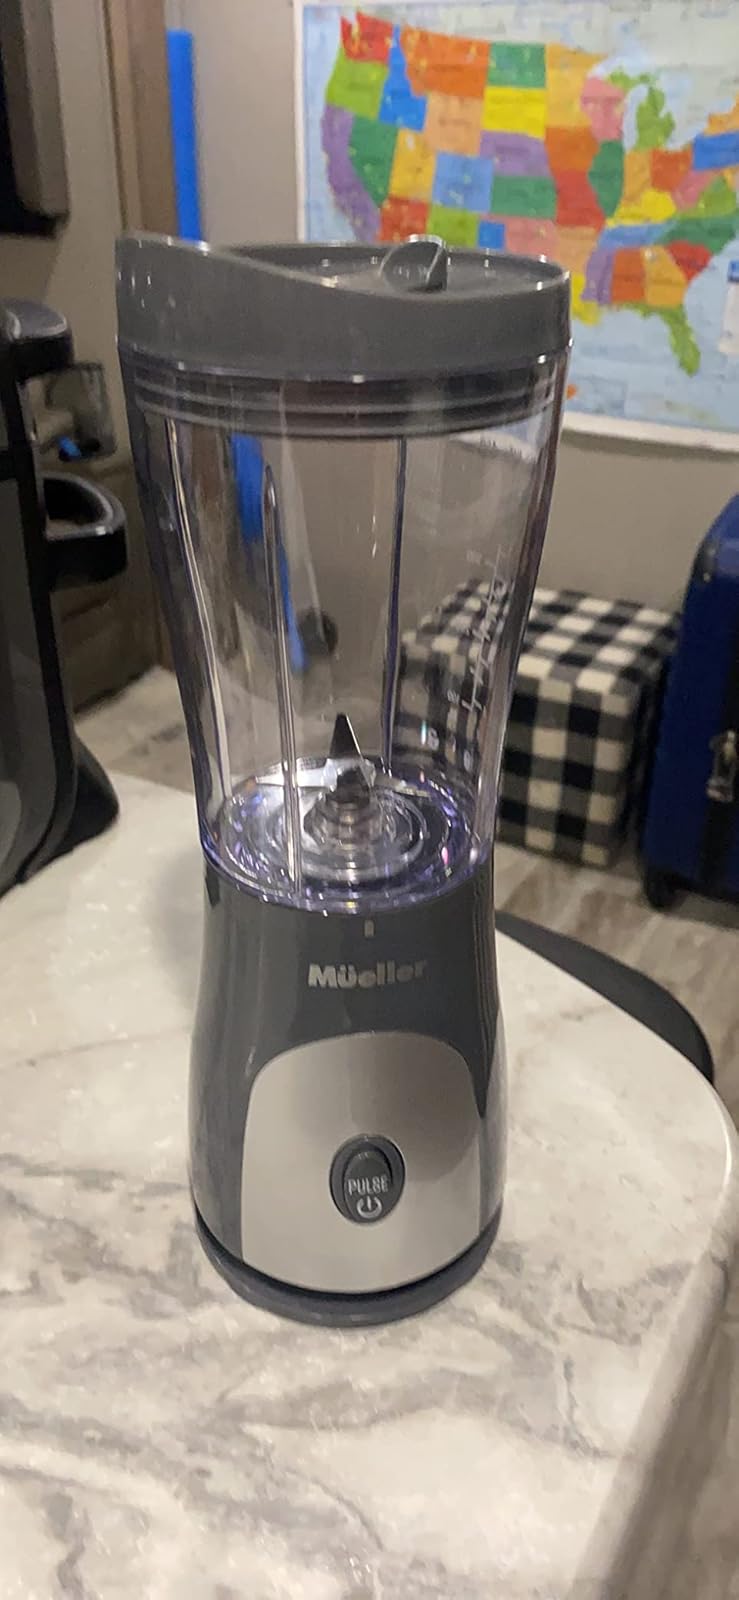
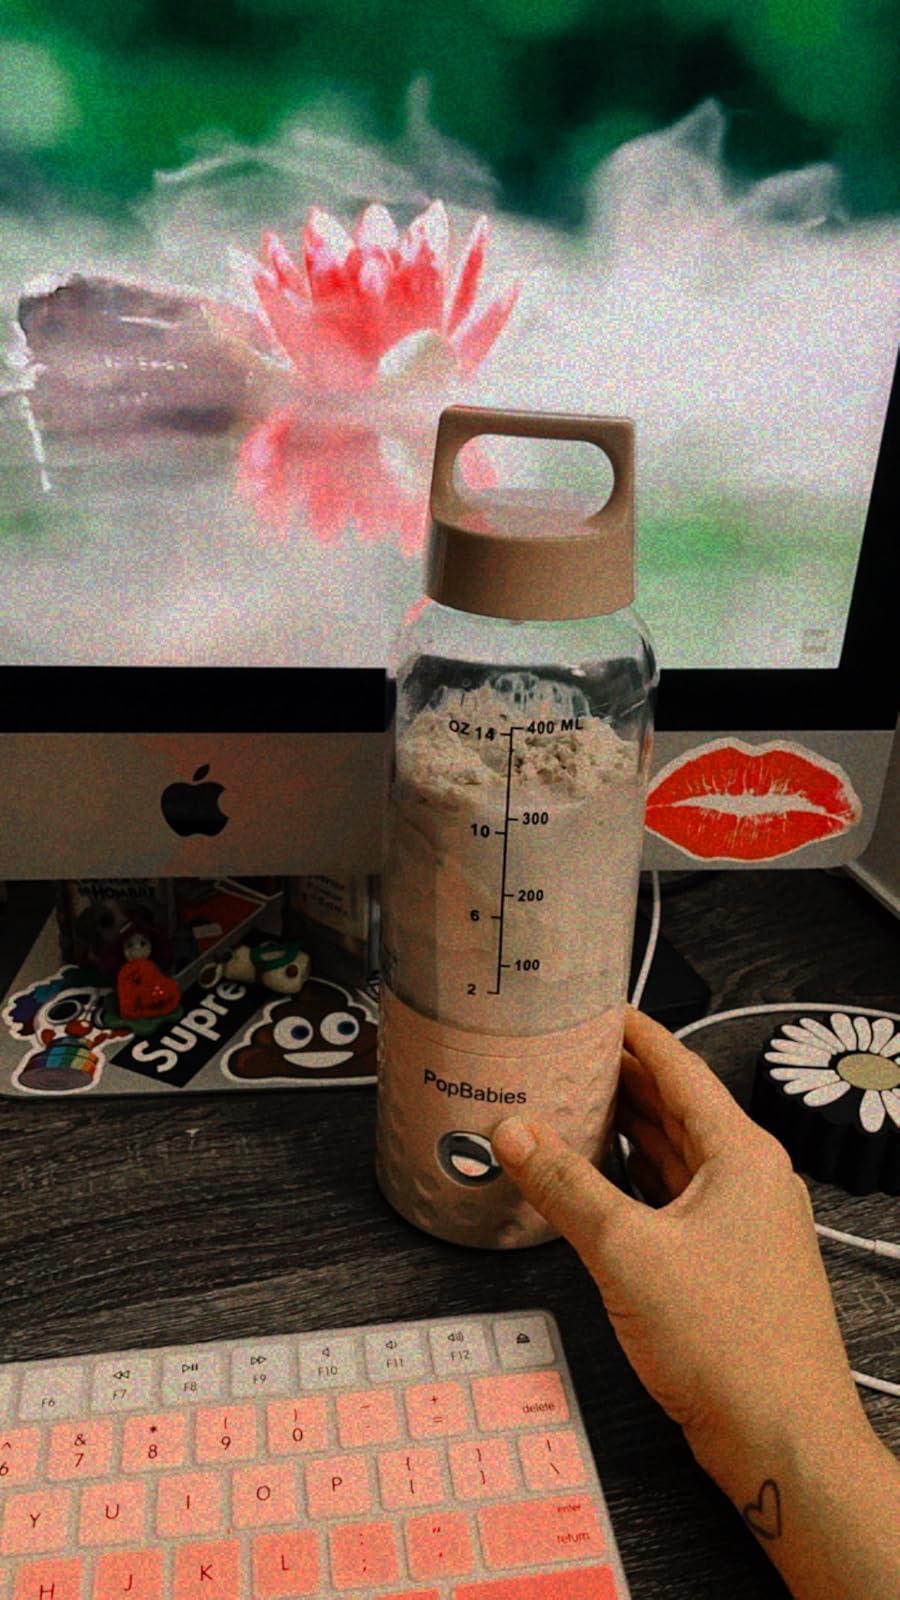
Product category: items_blender
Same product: no